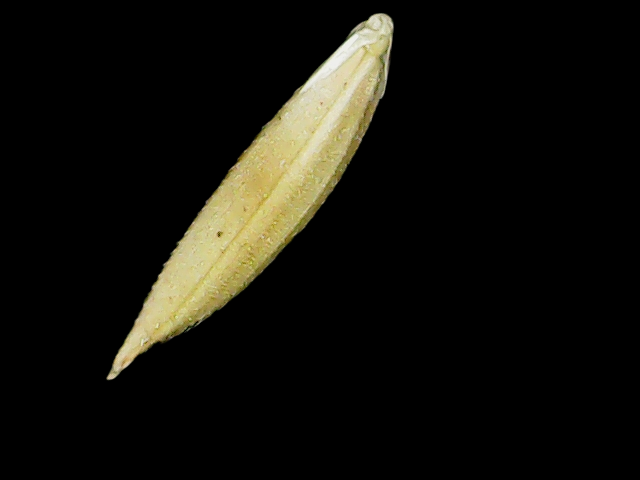
Rice variety: Binadhan25